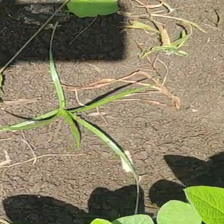
Weed species: Lavhala_(Cyperus_Rotundus)